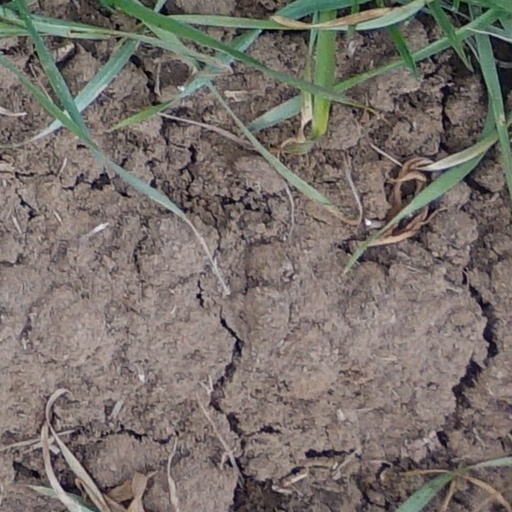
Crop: wheat